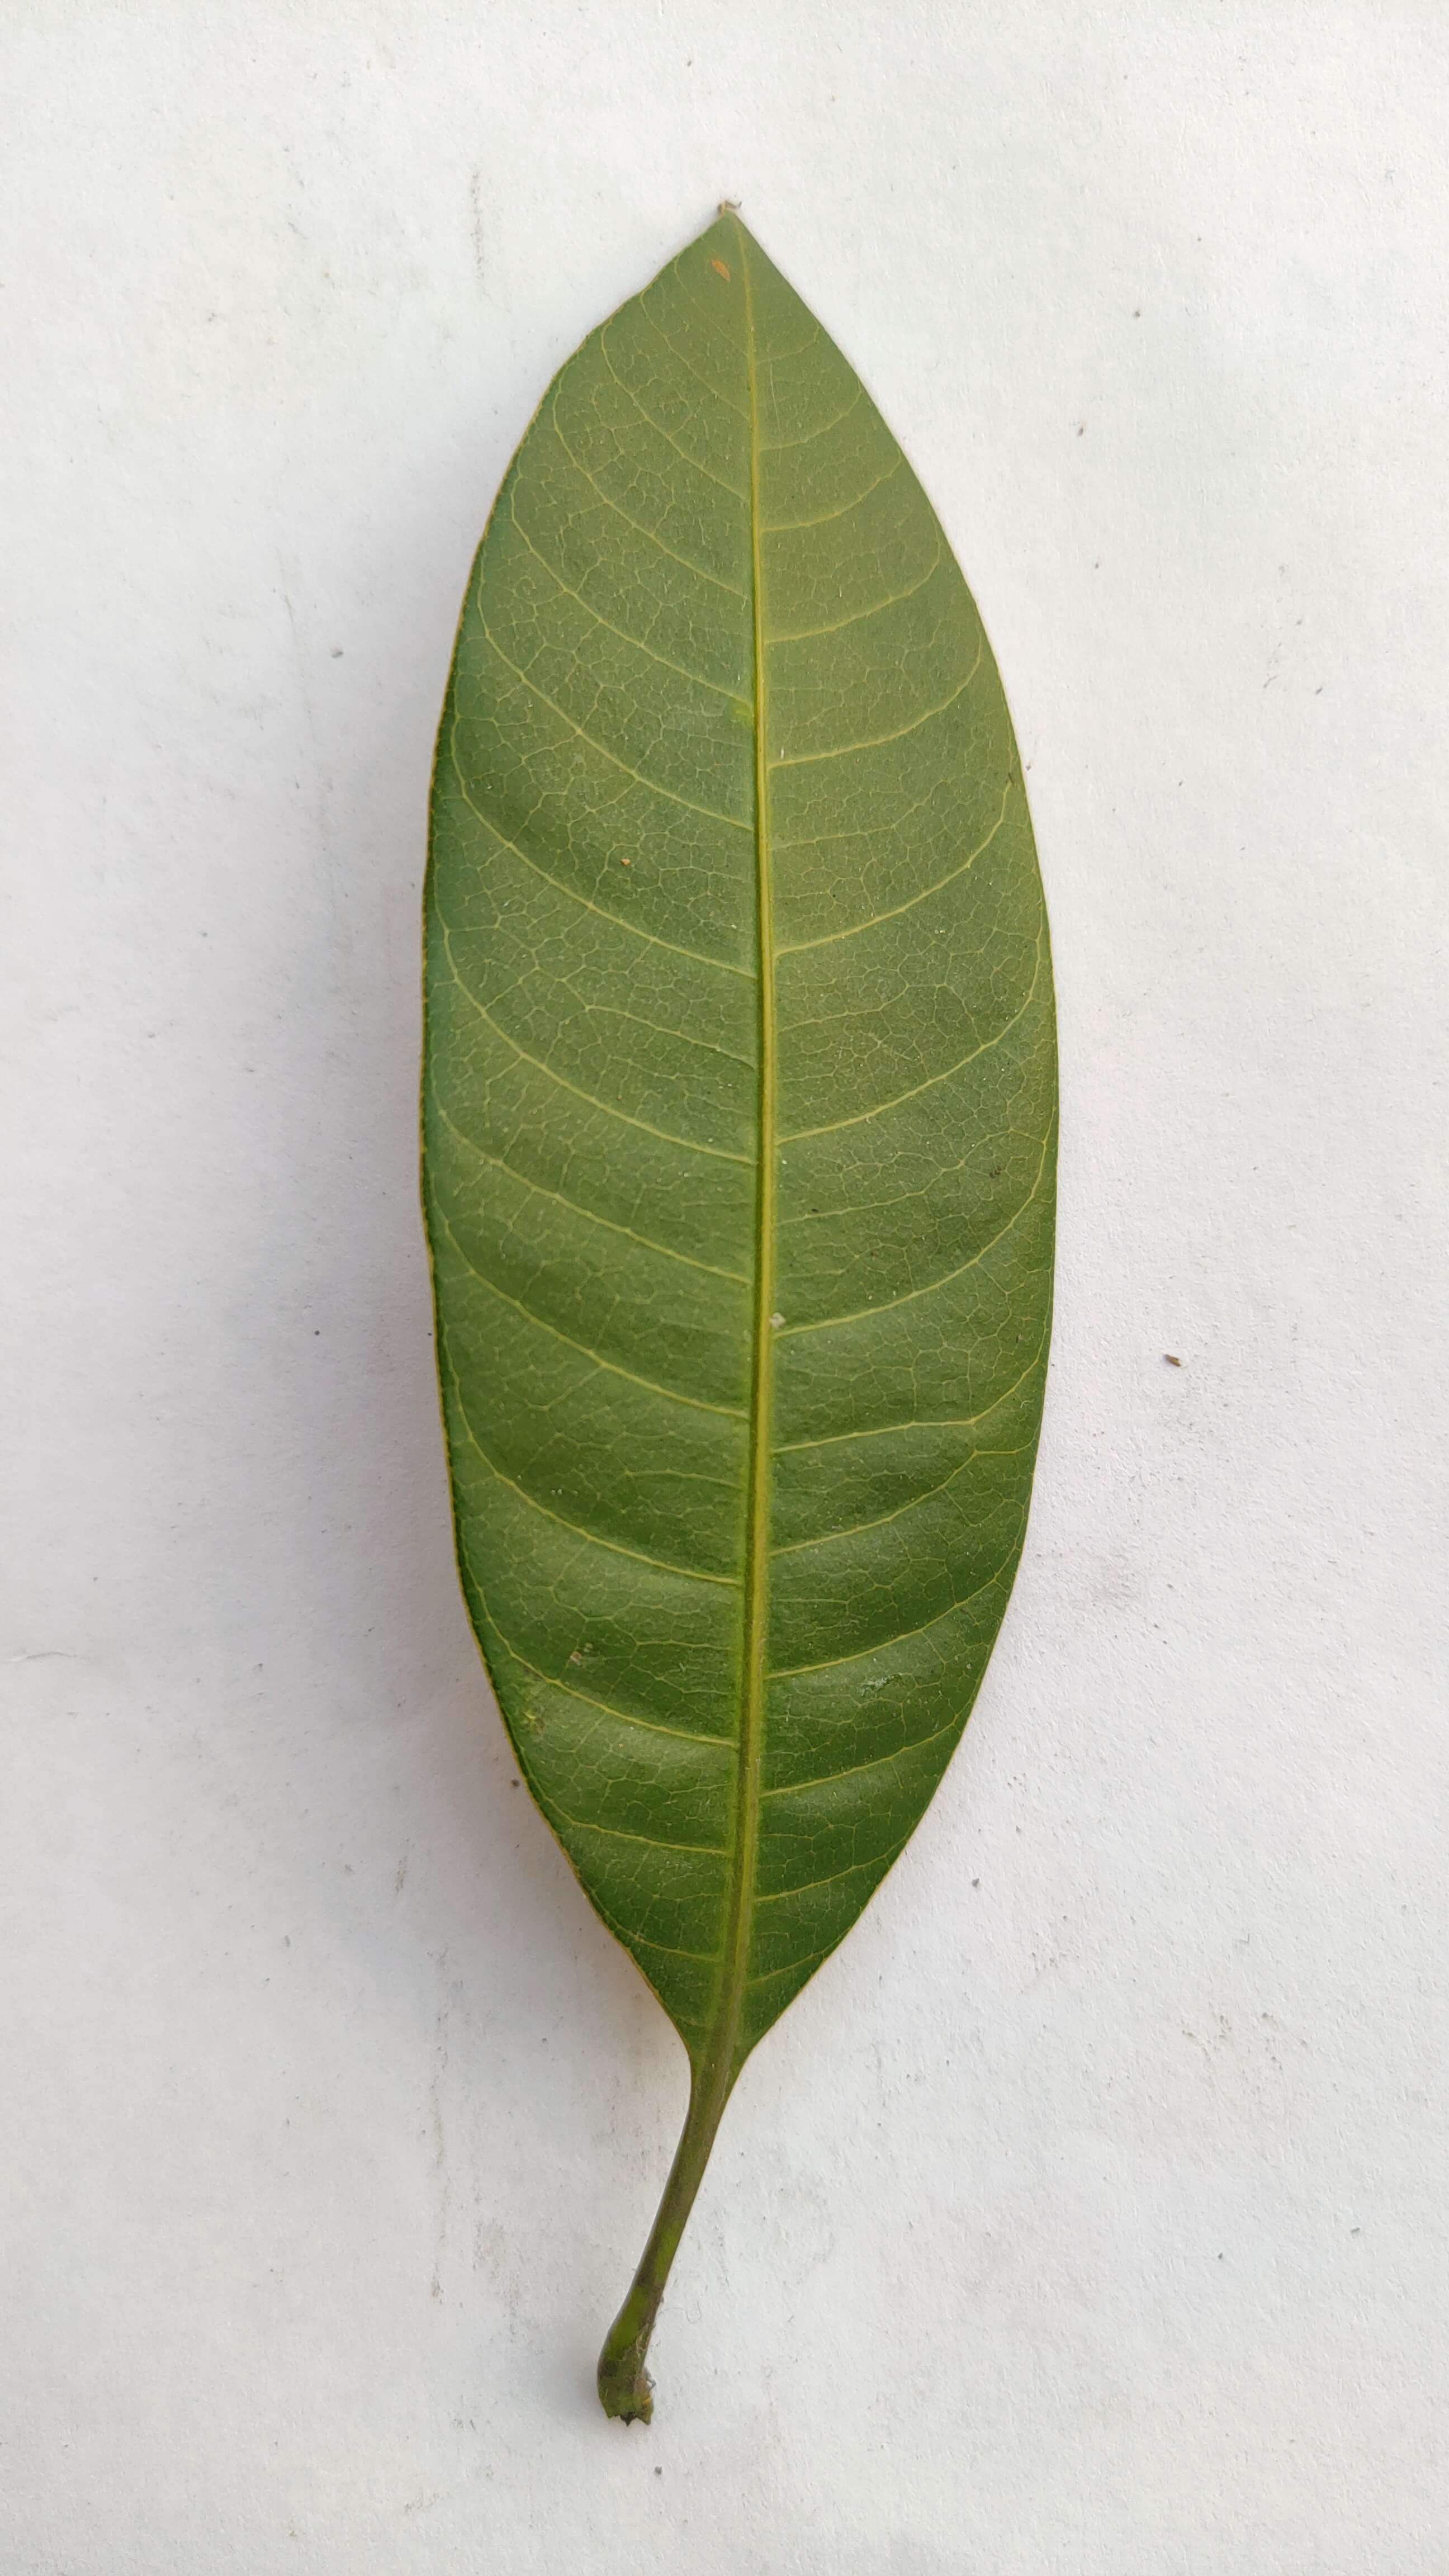
Leaf variety: Mango